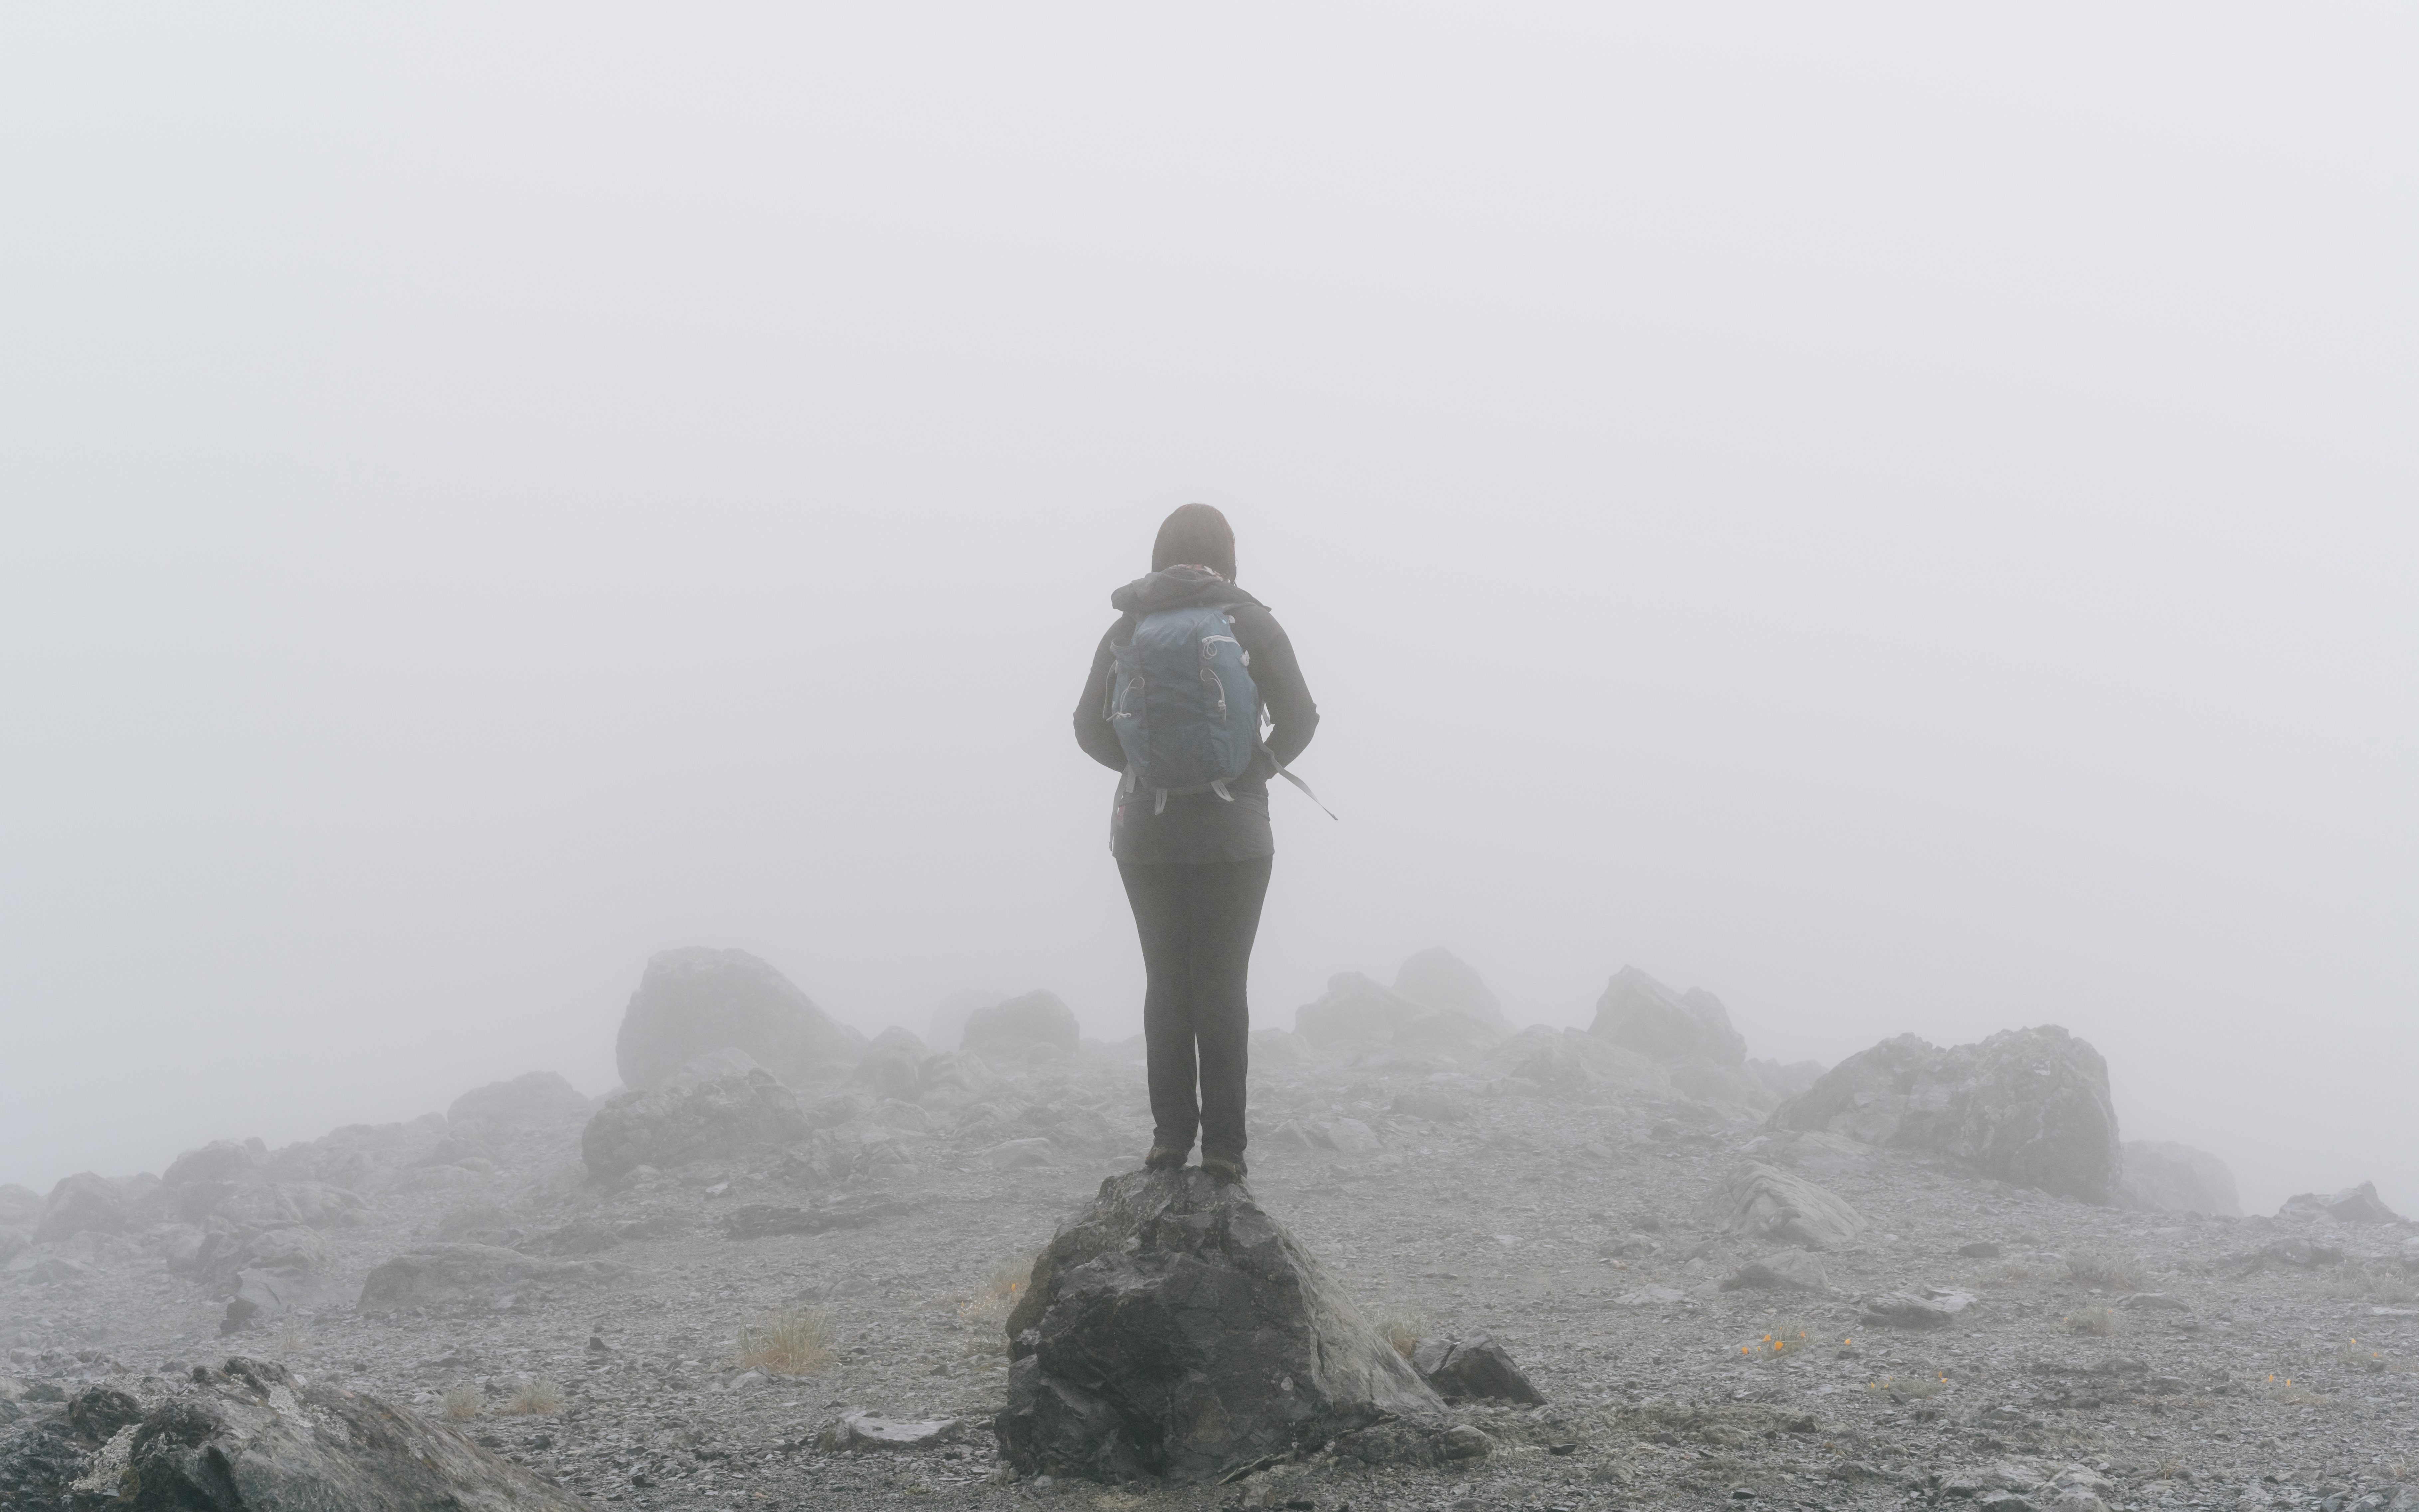
sea, rock, walking, mountain, snow, winter, fog, mist, weather, summit, atmospheric phenomenon